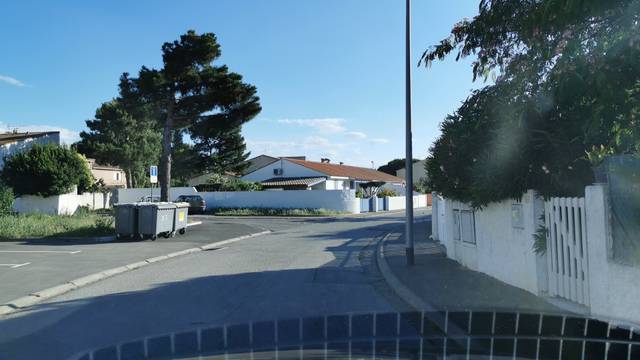
Region: France
Coordinates: 43.176, 3.01